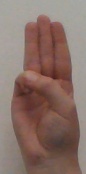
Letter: thaa